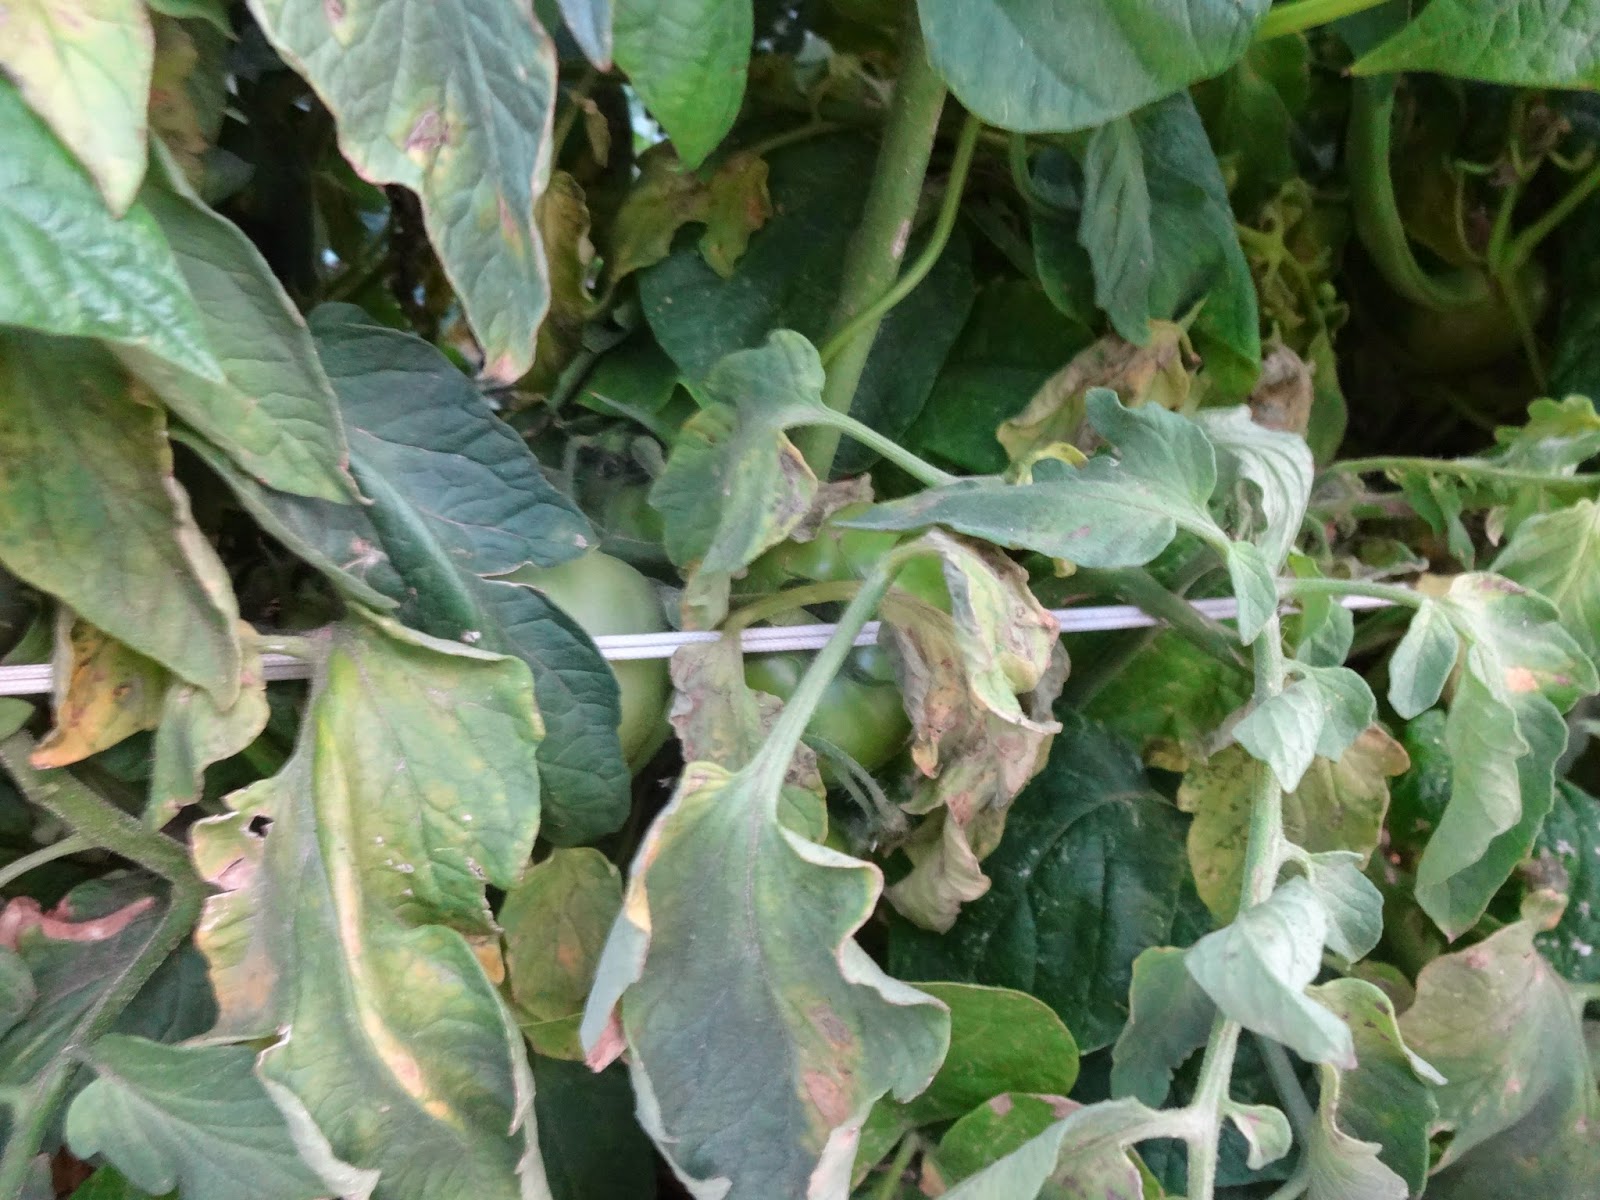
Labels: Tomato leaf late blight, Tomato leaf late blight, Tomato leaf late blight, Tomato leaf late blight, Tomato leaf late blight